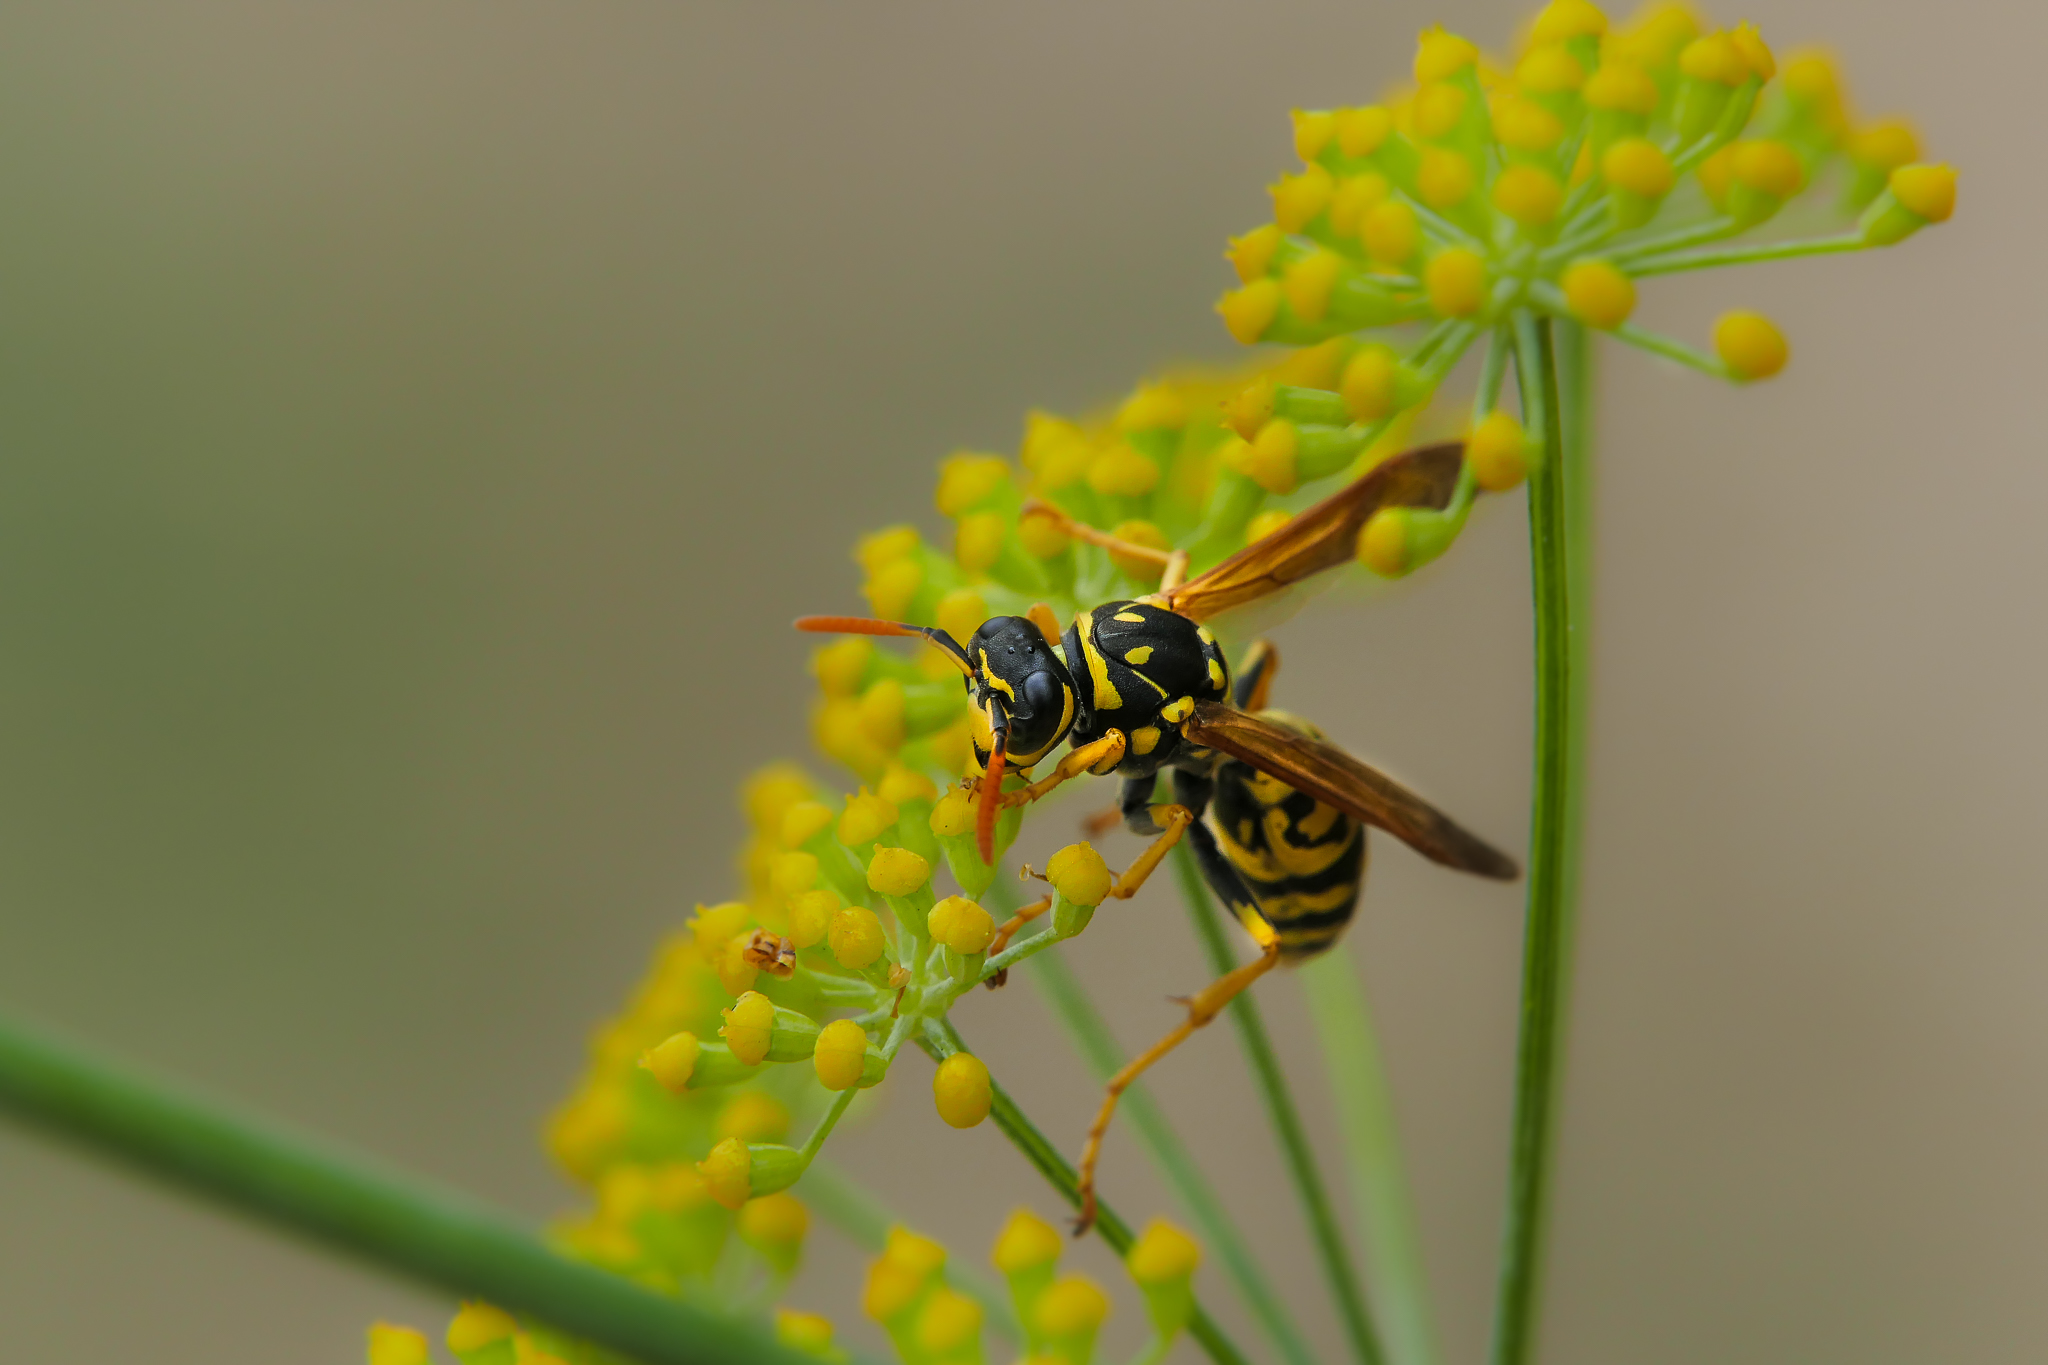
nature, photography, flower, pollen, green, insect, macro, botany, yellow, flora, fauna, invertebrate, close up, animals, naturaleza, lumixfz1000, fz1000, wasp, pest, nectar, ggl1, xovesphoto, animales, panasoniclumixfz1000, marumi200, macro photography, arthropod, honey bee, plant stem, membrane winged insect